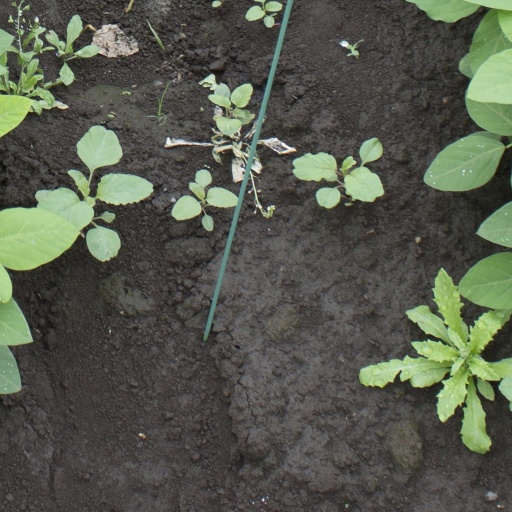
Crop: soybean